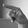
ASL letter: P